Ashtamudi Lake

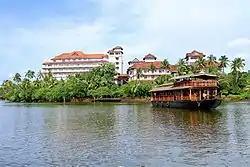
Luxury house boat in the backwaters

Along both banks of the lake and its backwater canals, coconut groves and palm trees interspersed with towns and villages are seen. Kollam, (formerly Quilon) is an important historic port city located on the right bank of the lake. Boat cruises are operated by the Kollam Boat Club from Kollam to Alappuzha providing transport access to many other towns and villages along this route. Luxury houseboats also operate on the lake. The boat journey is an 8-hour trip, winding through lakes, canals and water bound villages. Chinese fishing nets, called "cheena vala" in Malayalam, are used by local fisherman and are a common sight along the waterway.